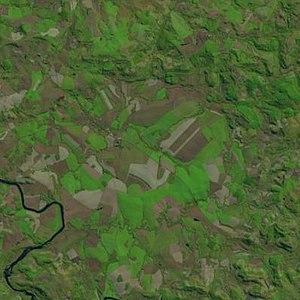
Le Cratère de Vista Alegre est un cratère d'impact situé dans l'état du Paraná au Brésil.